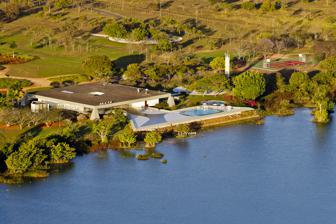
Building: Jaburu Palace
Country: Brazil
Year built: 1977
Jaburu Palace Palácio do Jaburu Aerial view of the vice presidential residence General information Architectural style Modernist Location Brasília , Federal District Address Via Presidencial, Zona Cívico-Administrativa – CEP 70150-000 Country Brazil Coordinates 15°47′58.83″S 47°51′51.22″W / 15.7996750°S 47.8642278°W / -15.7996750; -47.8642278 Current tenants Geraldo Alckmin , Vice President of Brazil Construction started 1973 Owner Federal government of Brazil Design and construction Architect(s) Oscar Niemeyer Website gov.br/planalto The Jaburu Palace ( Portuguese : Palácio do Jaburu ) is the official residence of the vice president of Brazil . The building was designed, along with the rest of the city of Brasília , by Oscar Niemeyer and inaugurated in 1977. It is located near the Alvorada Palace . The name comes from a common bird of the region, the Jabiru . The building was designed in 1973 and inaugurated in 1977 – seventeen years after the inauguration of Brasília. Adalberto Pereira dos Santos, vice president of Ernesto Geisel , was the first resident, followed by Aureliano Chaves (vice president of João Figueiredo ) and Itamar Franco (vice president of Fernando Collor ). Marco Maciel (vice president of Fernando Henrique Cardoso ) occupied the building from 1995 to 2002. The building To the side of the lagoon that gave the name to it and to the edges of the Paranoá Lake , the Jaburu Palace was projected by architect Oscar Niemeyer to be the official residence of the vice president of Brazil, with the urbanistic concept proposed by Lúcio Costa for Brasília. The main characteristic of the palace and its differential from others, such as the Alvorada Palace, is the fact of it being a construction exclusively destined to housing. Its 4,283 square meters privilege the external area, with generous verandas and common areas. Located along the Presidential Way, between the palaces of Planalto and Alvorada, the Jaburu Palace is in the topographical level of the Paranoá Lake, occupying an area of 190,000 square meters. In its gardens, projected by landscape designer Roberto Burle Marx , species of typical trees join the ornamental plants brought from other regions of the Brazil. Natural aviary Rheas in the grounds of the Jaburu The tranquillity of the place helps to transform it into a natural aviary of rheas , that freely circulate in the nearby green areas. Gallery Interior Living Room Dining Room Family Room Theater Chapel Exterior The front entrance to the residence Side view Garden Internal courtyard Swimming pool See also Palácio do Planalto Palácio da Alvorada List of Oscar Niemeyer works References